Frankston, Victoria

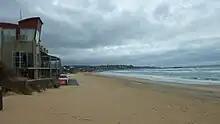
Storm over Frankston Beach near the Frankston Life Saving Club.

The Frankston Mechanics' Institute was expanded in 1915, with a 22 x 50 feet brick addition to its street frontage, at a cost of £529. The 1915 brick addition is now the oldest extant part of the building after the 1881 hall section had to be rebuilt in 1956 due to fire safety concerns. It became the eighth building to receive a blue plaque from the Mechanics' Institute of Victoria in 2004. In 2009, Frankston City Council undertook a A$2.5 million restoration of the building to its 1915 design.